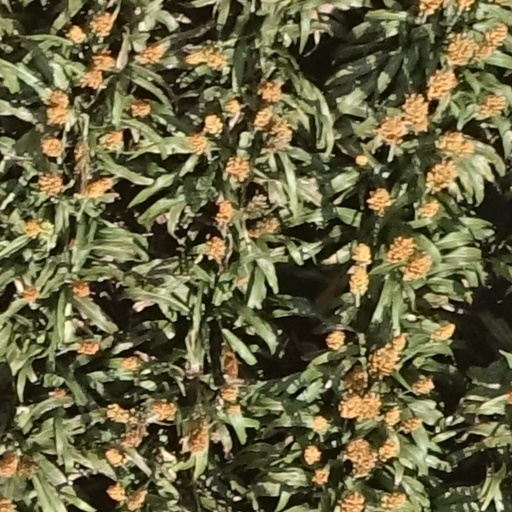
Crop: sorghum